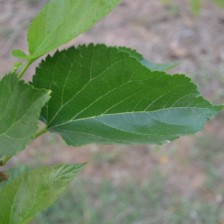
Variety: ChiangMaiBuriram60